Emily Bernhardt

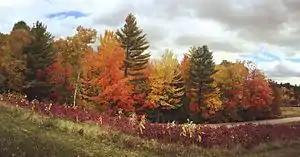
Hubbard Brook Experimental Forest where Bernhardt conducted her dissertation research.

In her final year at UNC, Bernhardt was awarded an NSF Graduate Research Fellowship to pursue a PhD at Cornell University, co-advised by Cornell faculty Bobbi Peckarsky and Institute of Ecosystem Studies director Gene Likens. Bernhardt conducted her dissertation research at the Hubbard Brook Experimental Forest, in New Hampshire, USA, studying how headwater streams modify watershed nutrient export. Bernhardt also conducted research in Venezuela and Chile during her graduate career.